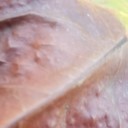
Label: Phoma